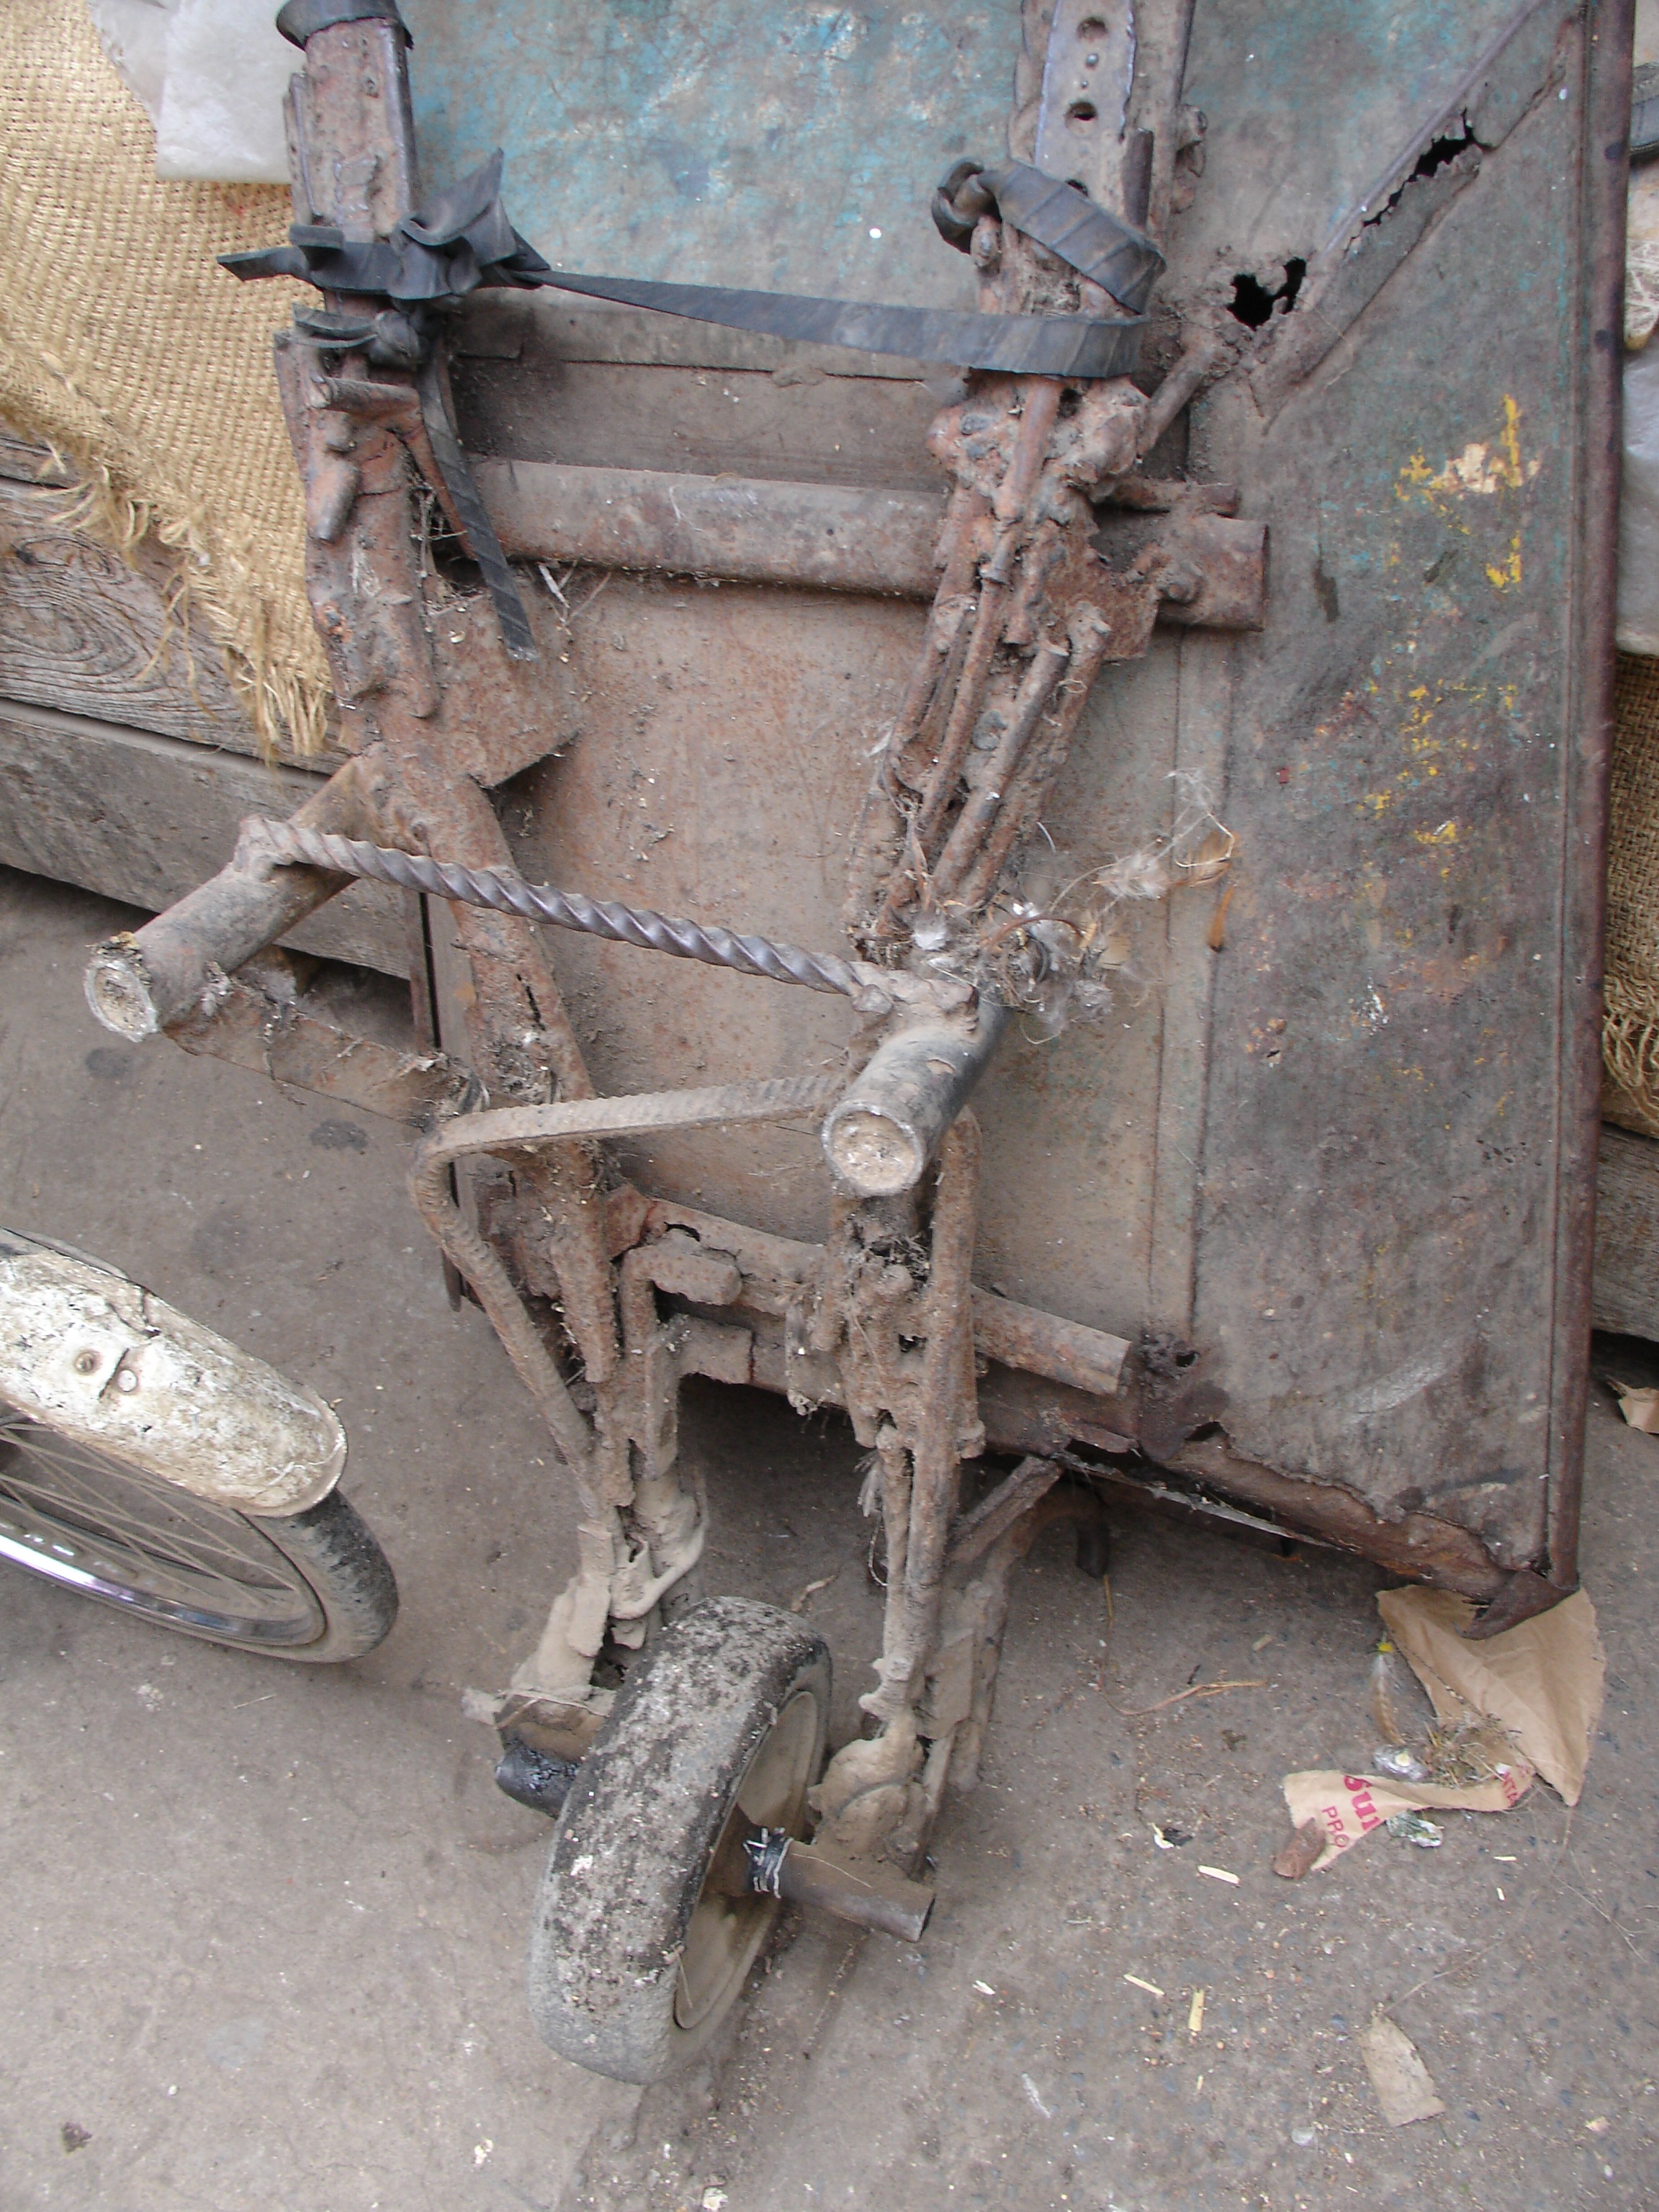
work, wood, farm, ground, vehicle, material, tools, iron, scrap